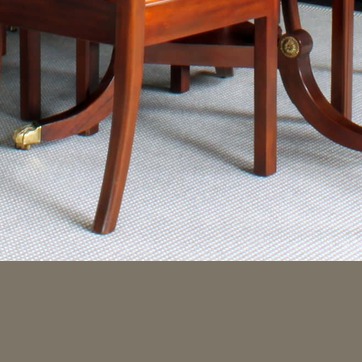
Material: carpet